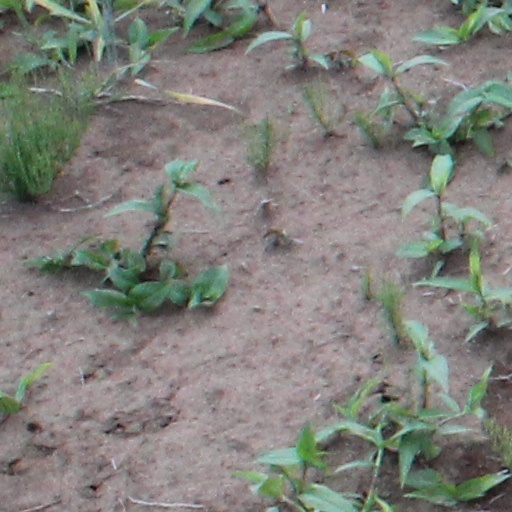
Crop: wheat